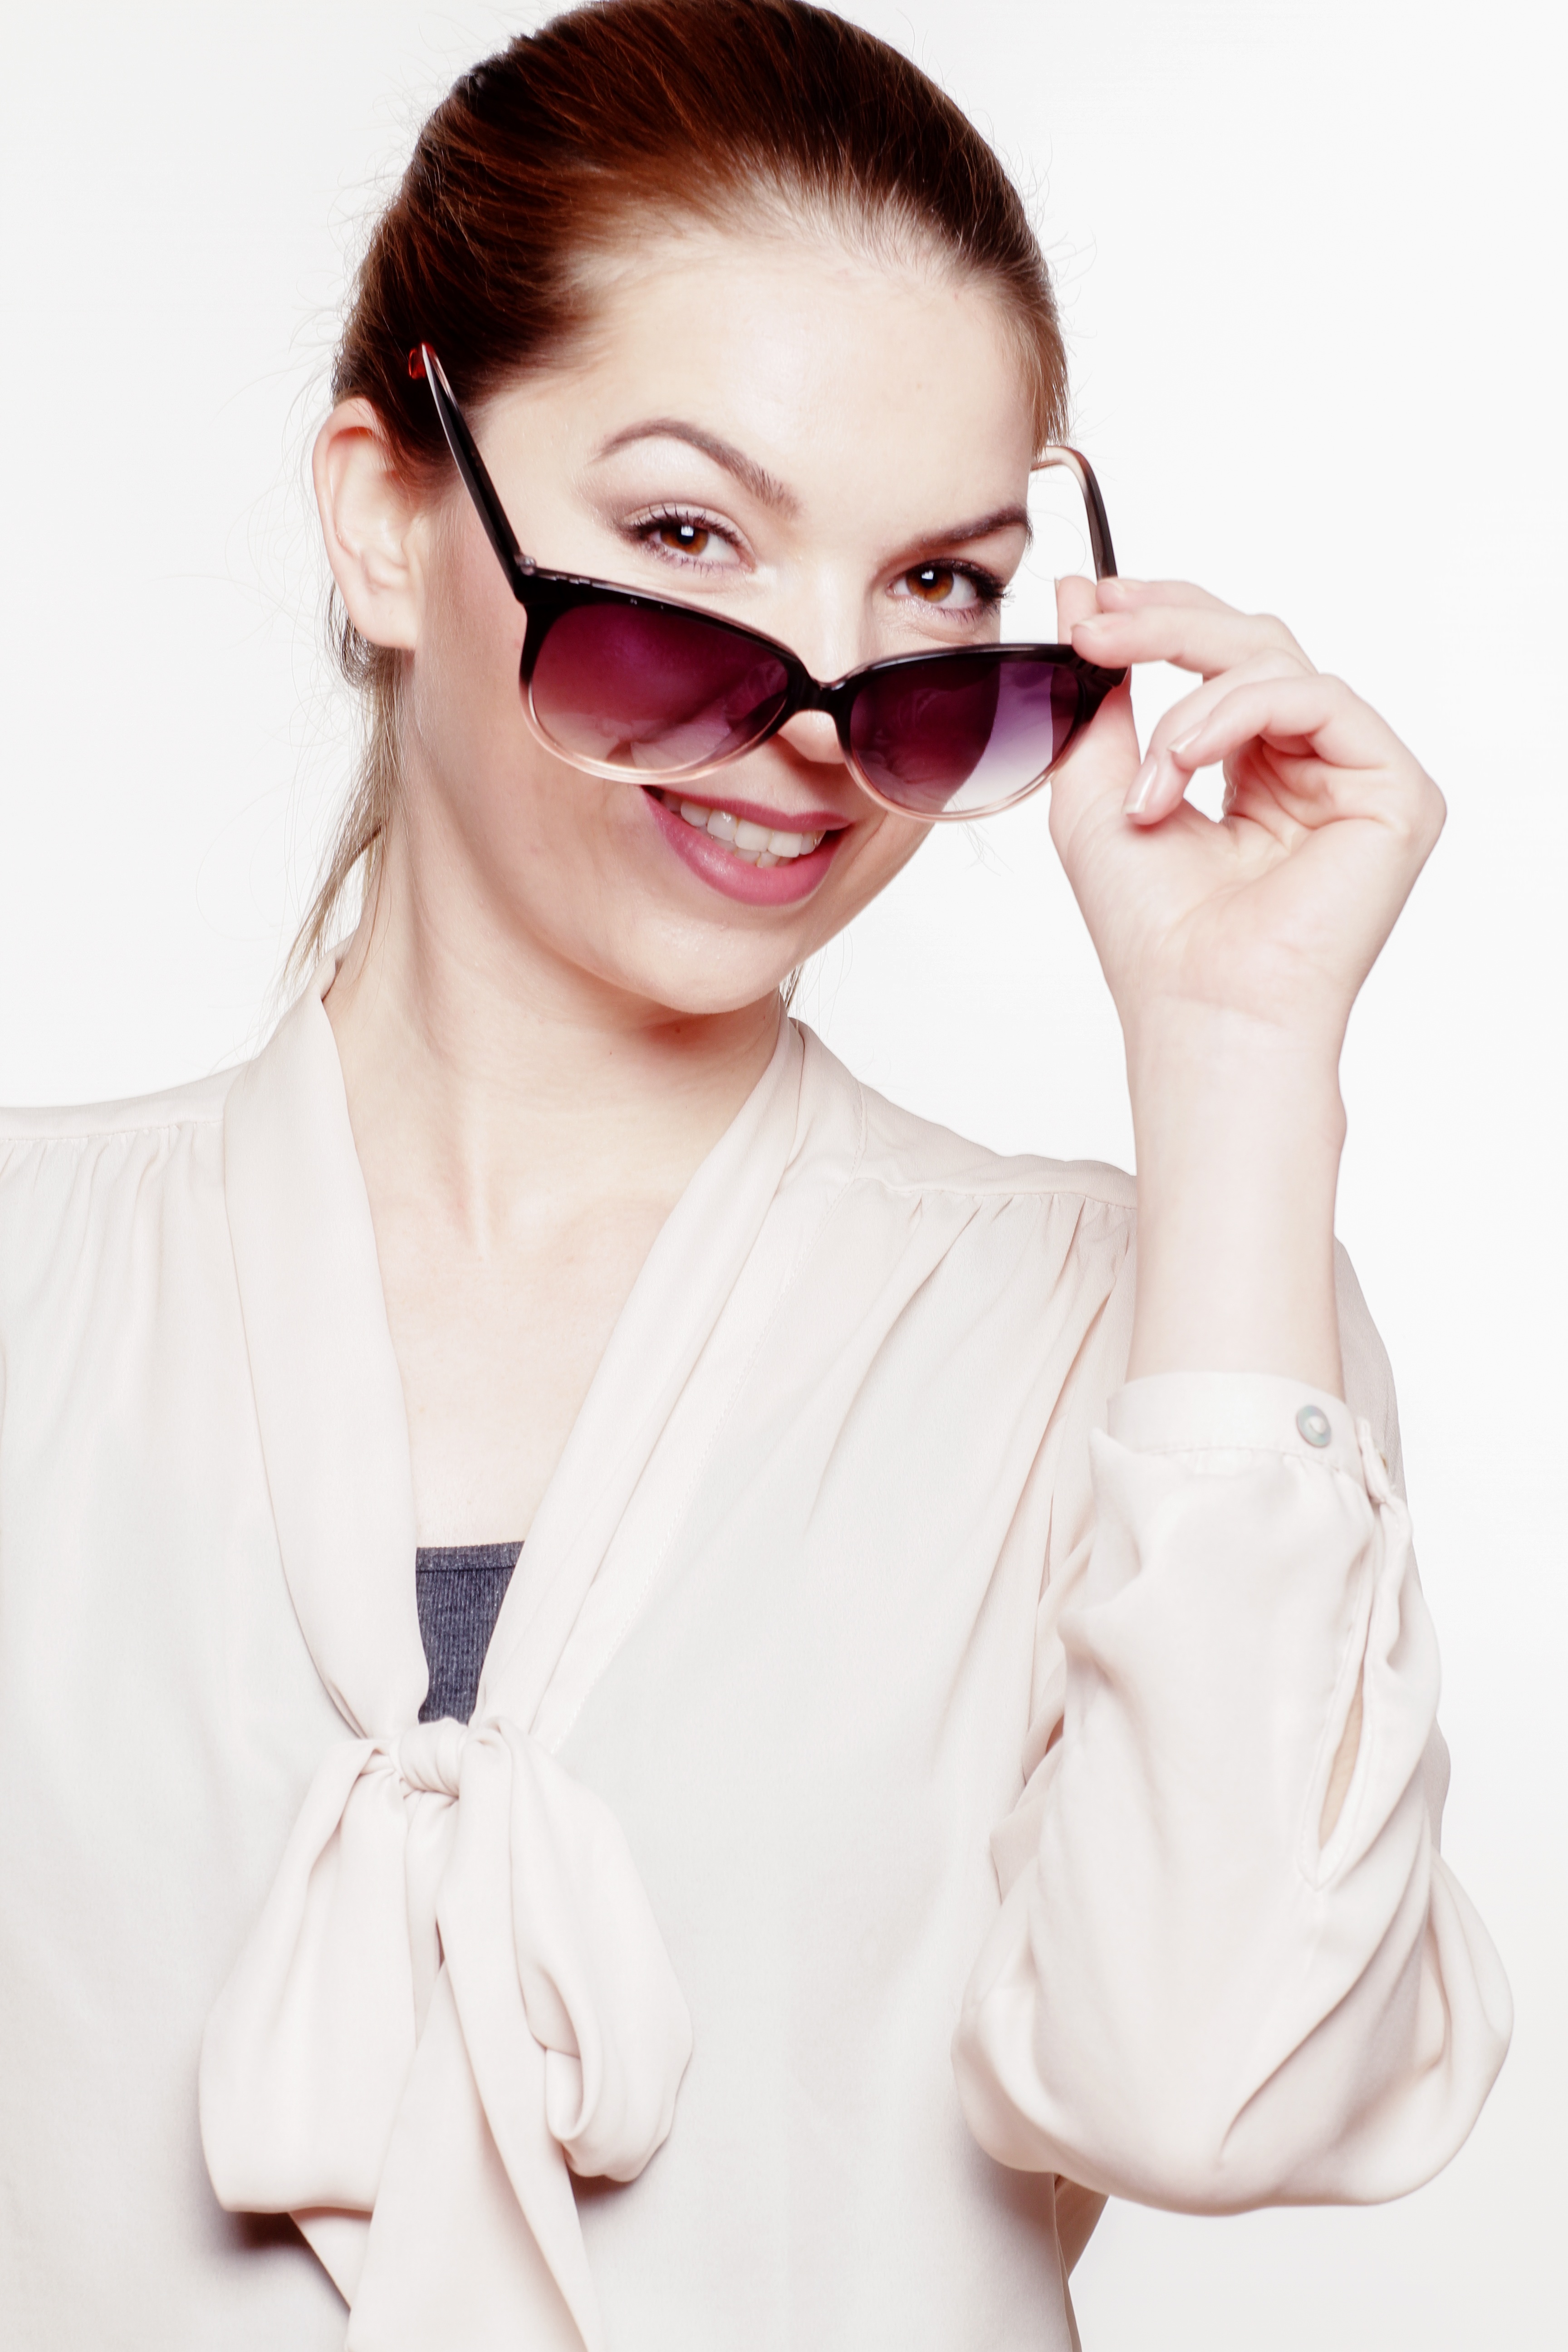
person, woman, hair, summer, female, decoration, young, fashion, clothing, lifestyle, lip, hairstyle, mouth, close up, face, nose, neck, sunglasses, glasses, head, moustache, eyewear, beauty, beautiful, elegant, pretty, body, tooth, photo shoot, vision care